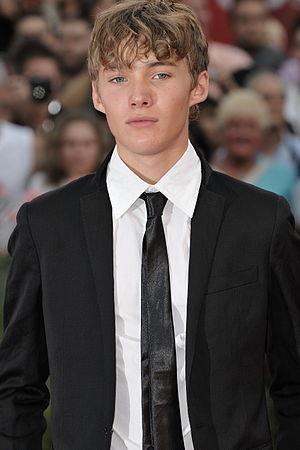
Toby Regbo, 66ème Festival du Cinéma de Venise (Mostra), 11ème jour (12/09/2009). Tapis rouge pour la soirée de cloture du Festival de Venise 2009